Friedrich Konrad Griepenkerl

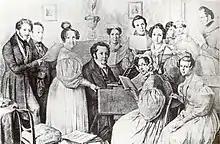

Friedrich Konrad Griepenkerl (10 December 1782 – 6 April 1849), sometimes known as Friedrich Konrad Griepenkerl, was a German Germanist, pedagogue, musicologist and conductor.